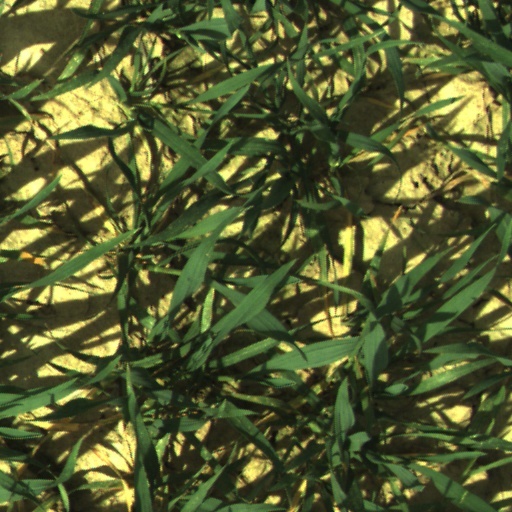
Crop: wheat